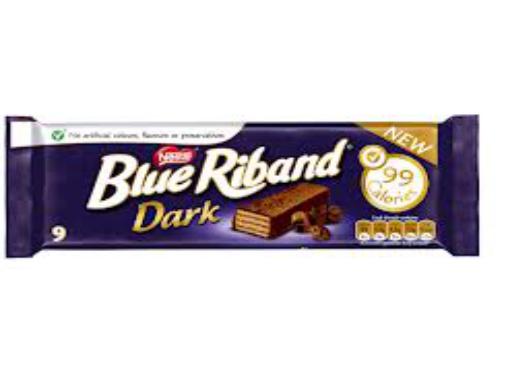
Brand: Blue Riband
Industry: Food